Soldiers' and Sailors' Monument (Cleveland)

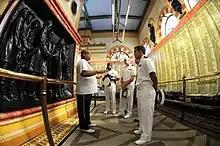
Sailors from the guided-missile submarine tour the monument with retired Navy submariner Timothy Leslie during Cleveland Navy Week in 2010.

In the succeeding decades, the Soldiers’ and Sailors’ Monument was host to numerous high-profile events. It was a focal point during the 1896 celebration of the centennial anniversary of the founding of Cleveland. A large temporary arch was constructed partially on the Southeast quadrant for the event.